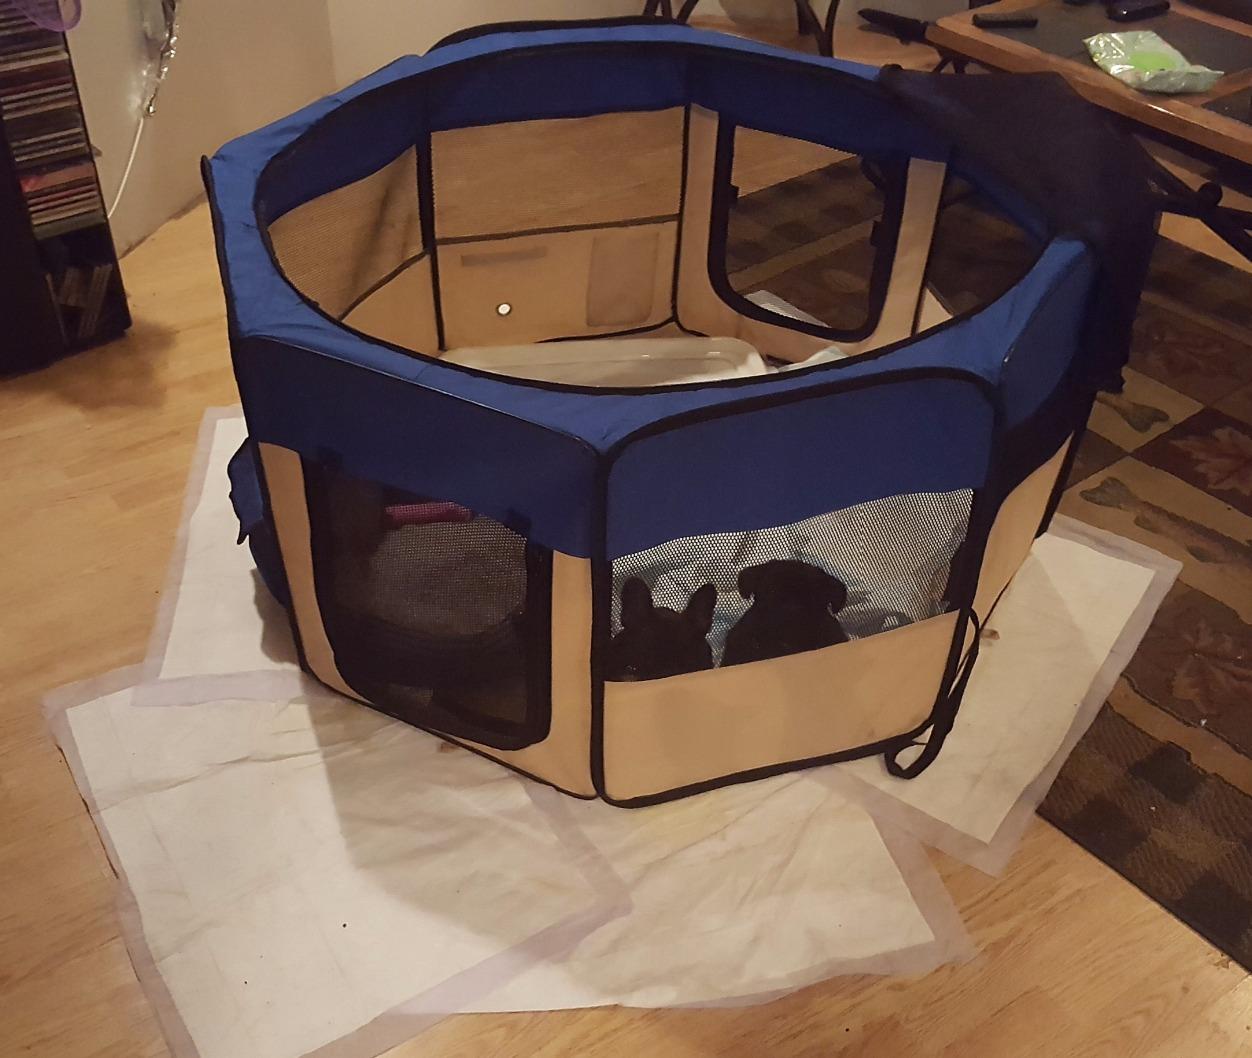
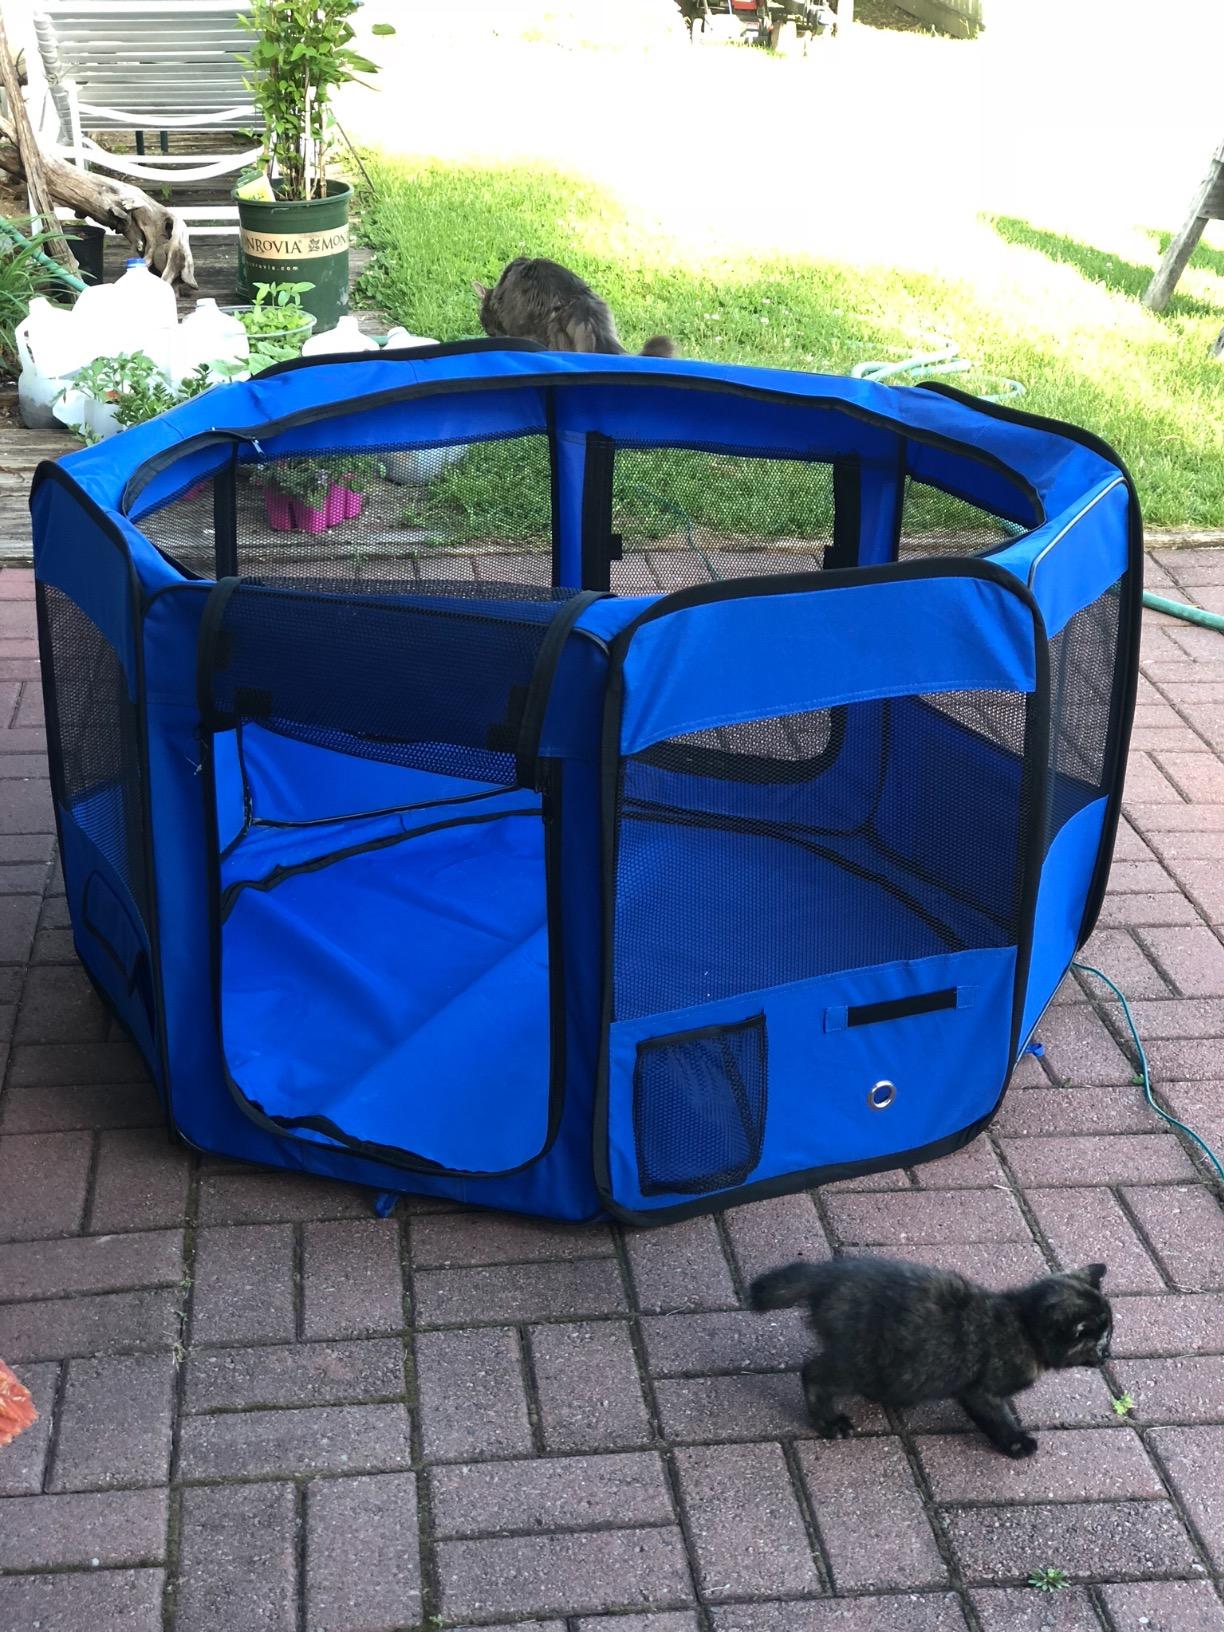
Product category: items_kennel
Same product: no